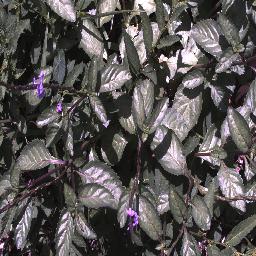
Label: snake_weed